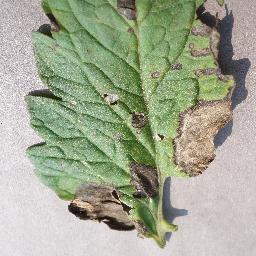
Label: Tomato___Late_blight